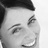
Emotion: happy